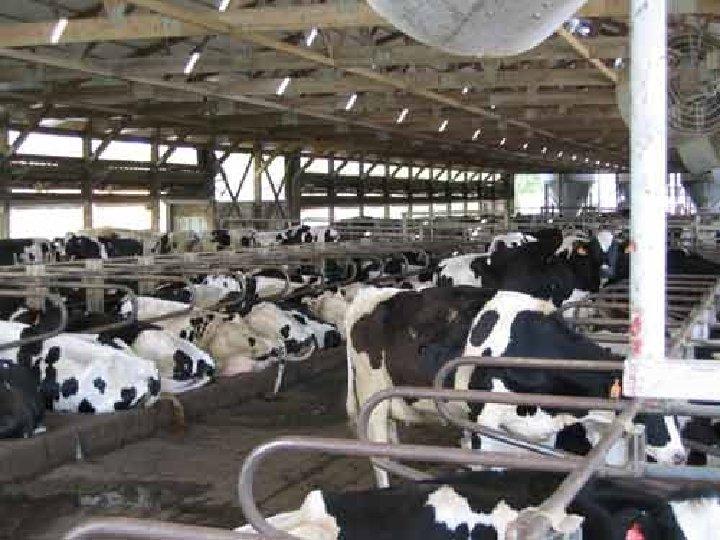
Ng'ombe wengi wenye rangi nyeupe na nyeusi, wakiwa wanakula na wengine wamelala, wapo kwenye banda kubwa lililotengenezwa kwa chuma nene kwa ajili ya kuuzwa kwa wateja na kuchinjwa ili kupata vitoweo nyumbani.